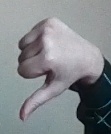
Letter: waw